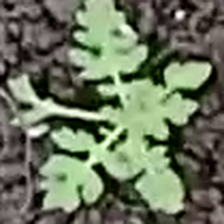
Weed species: Bilayat_(Mexicana_Argemone)